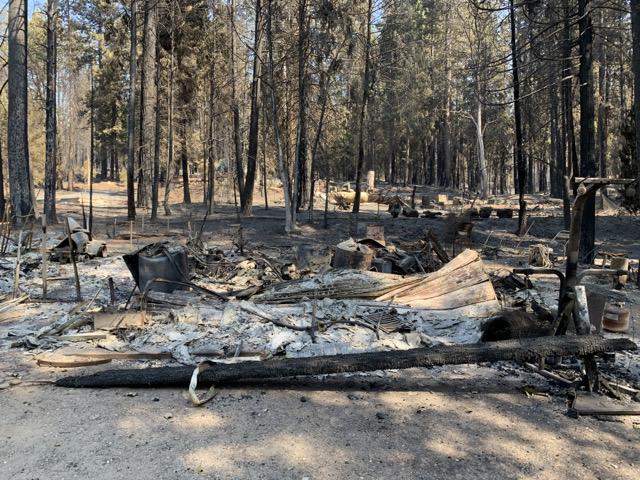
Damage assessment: destroyed